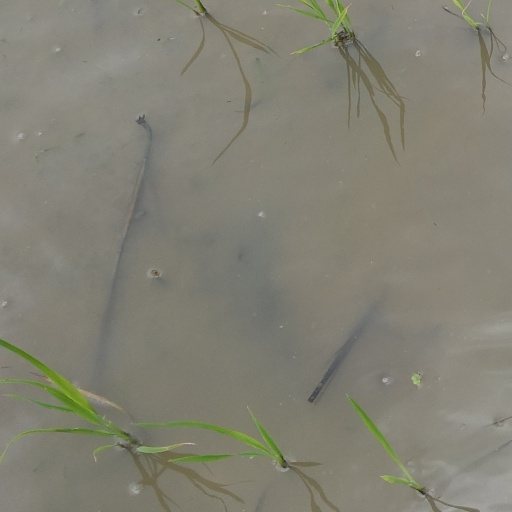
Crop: rice